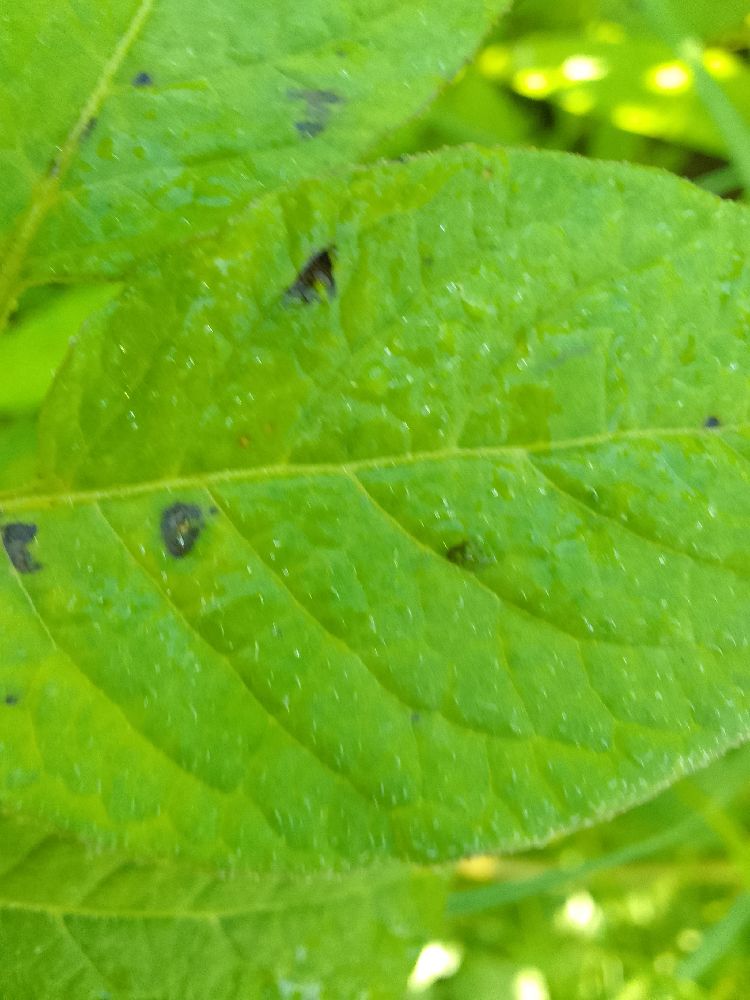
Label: Early blight